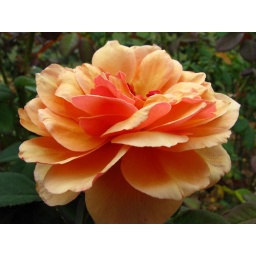
Found in the plaza rose garden between cinderella's castle and tomorrowland